Connellsville Area Senior High School

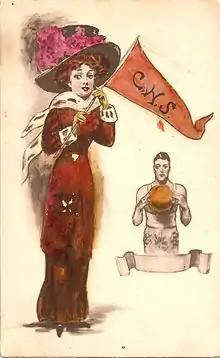
Connellsvile High School post card from the early 1900s.

Connellsville Area SD was created in 1966, merging the Connellsville Joint and Dunbar Township School Districts. Students then utilized the current Junior High East Building until the present building was completed for the beginning of the 1970-71 school year .